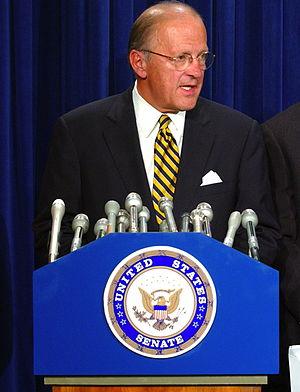
Sherwood Louis Boehlert, né le 28 septembre 1936 à Utica, est un homme politique américain membre du Parti républicain. De 1983 à 2011, il est élu pour l'État de New York à la Chambre des représentants des États-Unis, où il est l'une des figures des républicains modérés.